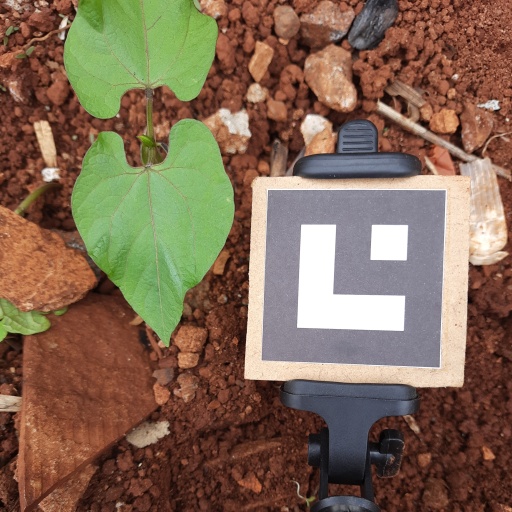
Observations: wavy surface, no eating holes, under cloudy sky